Geography of Kyrgyzstan

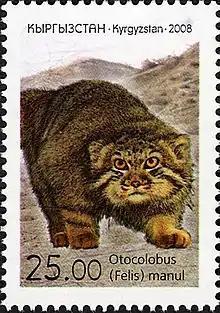
Pallas cat, the famous wild cat of Kyrgyzstan, celebrated on a postage stamp

The NEAP, adopted in 1994, is the basic blueprint for environmental protection. The plan focuses on solving a small number of critical problems, collecting reliable information to aid in that process, and integrating environmental measures with economic and social development strategy. The initial planning period is to end in 1997. The main targets of that phase are inefficient water resource management, land degradation, overexploitation of forest reserves, loss of biodiversity, and pollution from inefficient mining and refining practices.